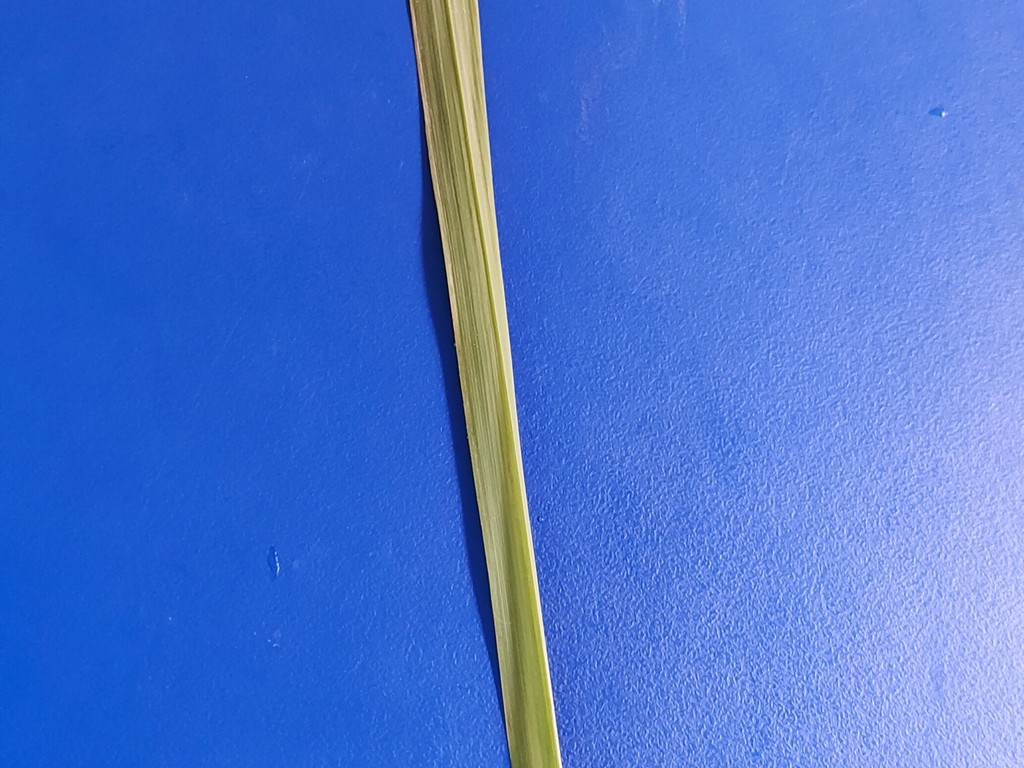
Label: Healthy